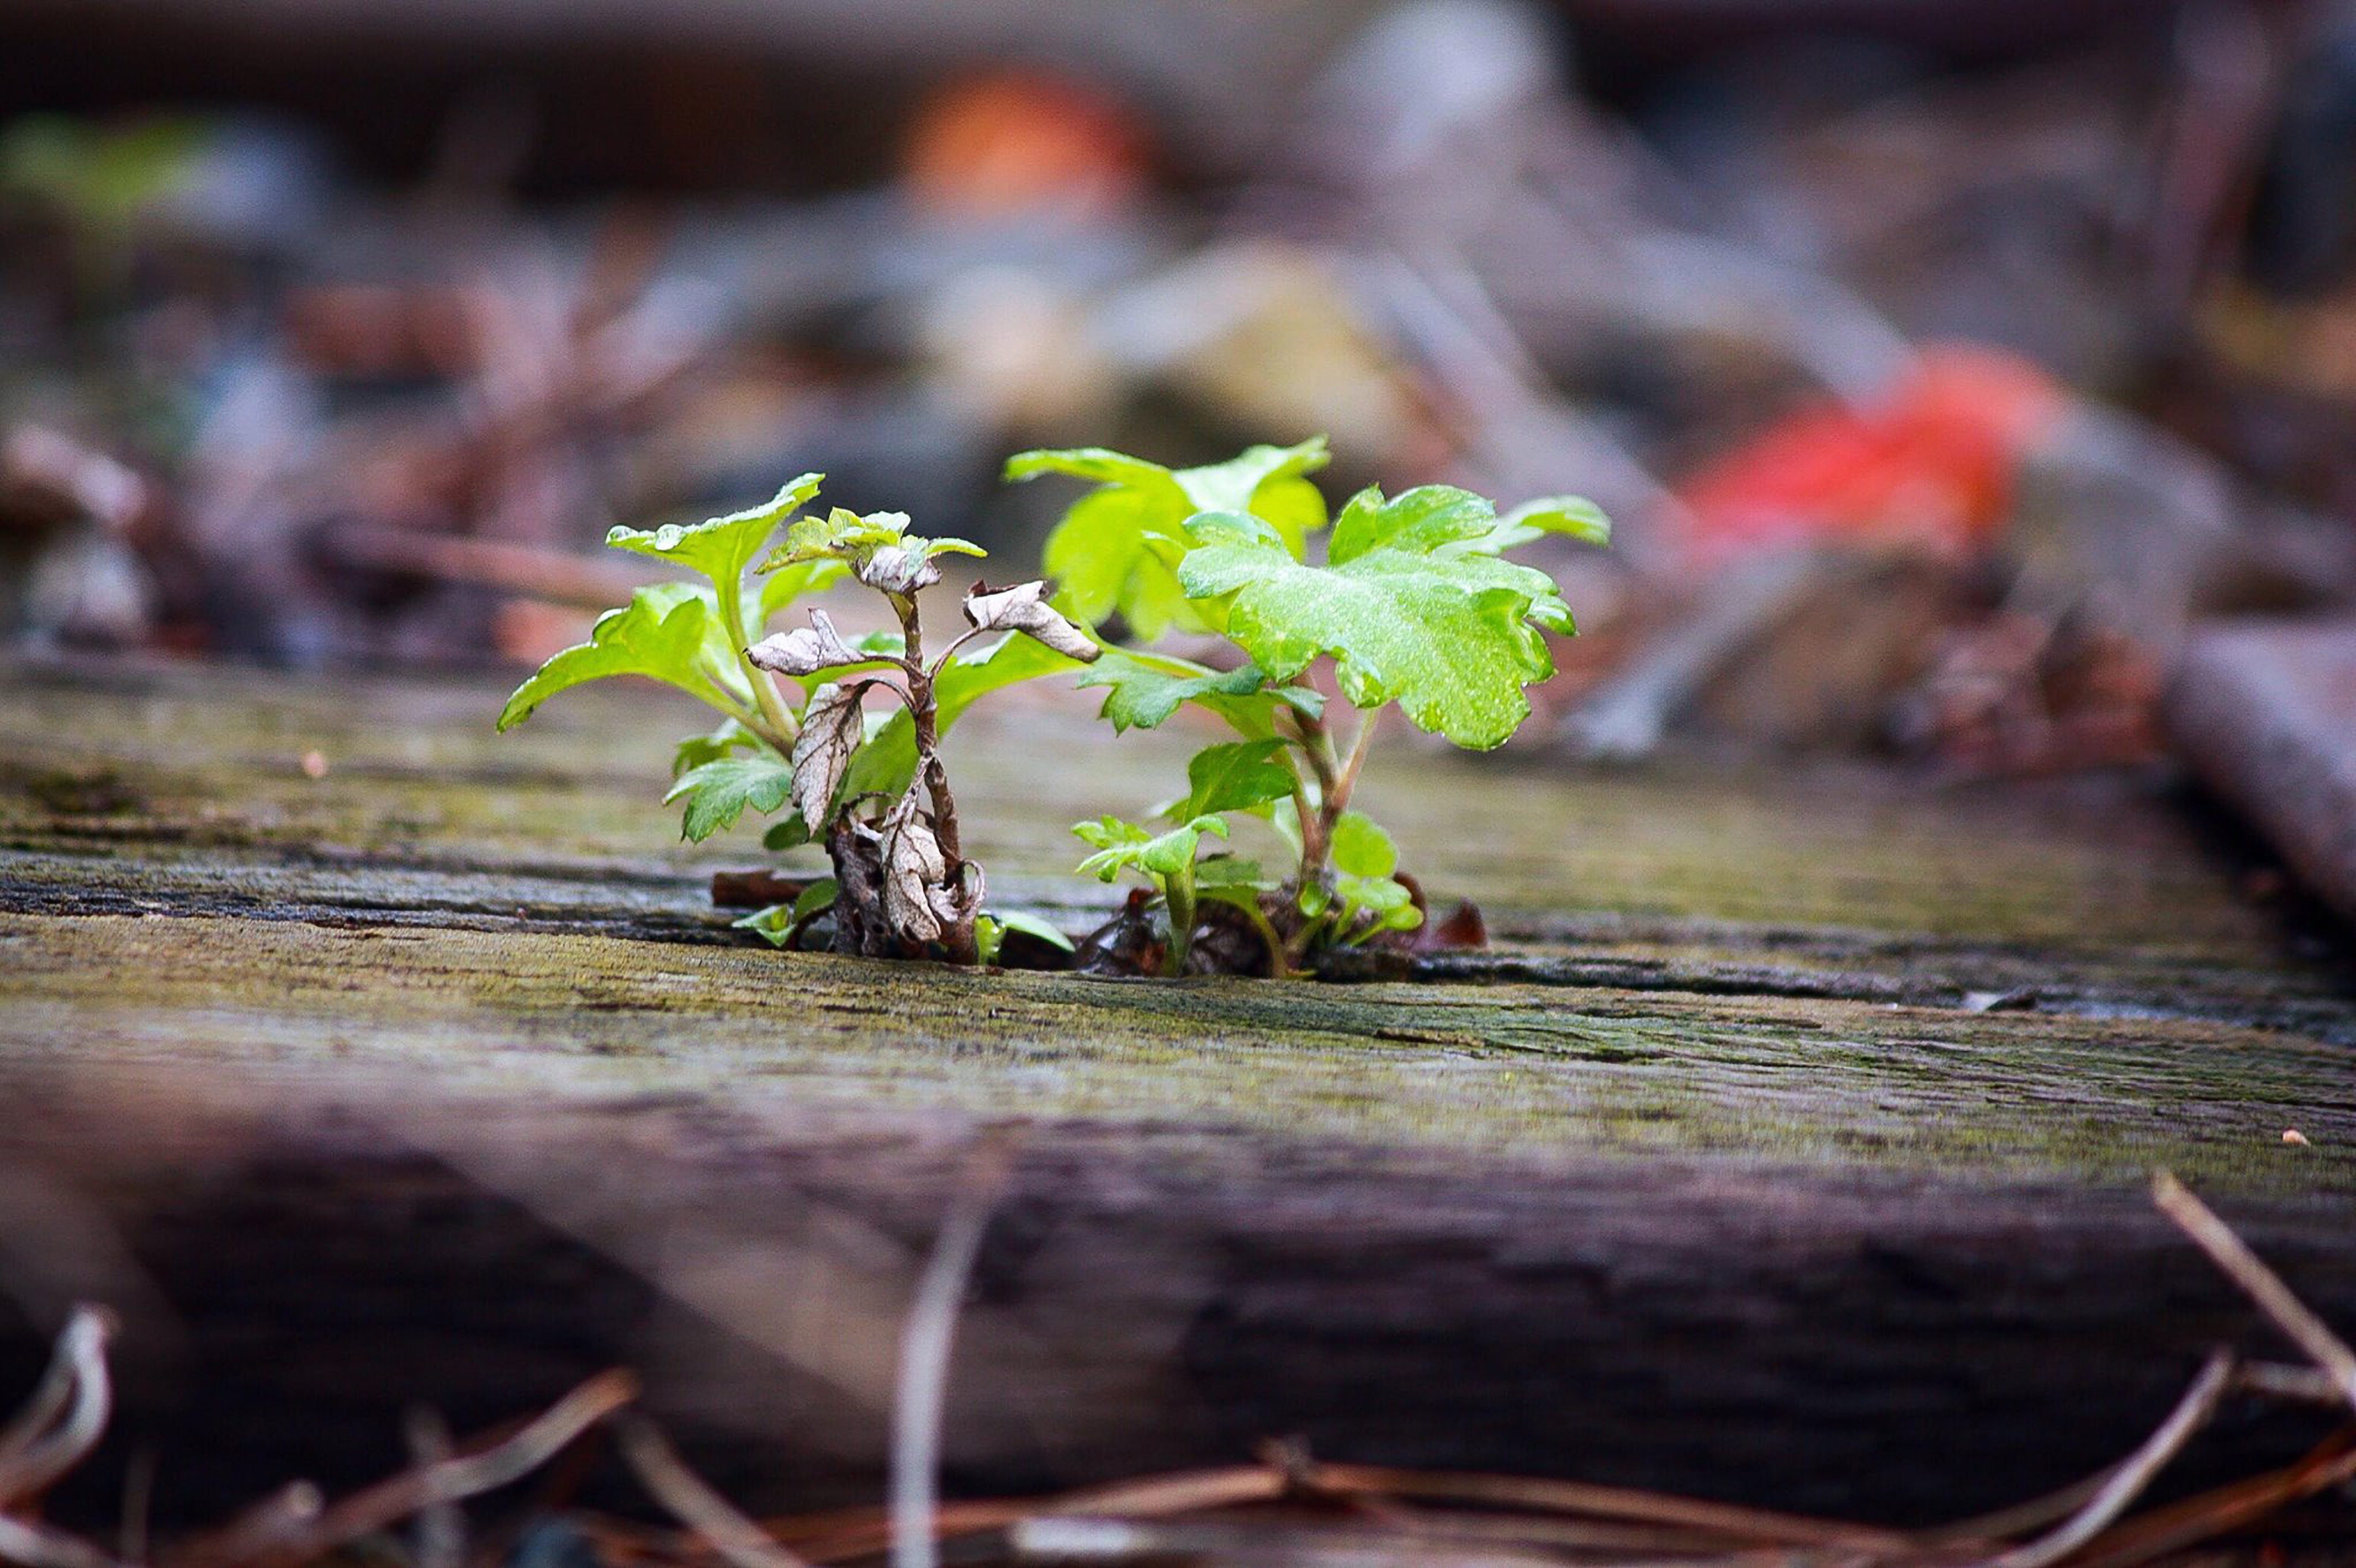
tree, nature, branch, plant, wood, leaf, flower, wildlife, autumn, soil, flora, fauna, macro photography